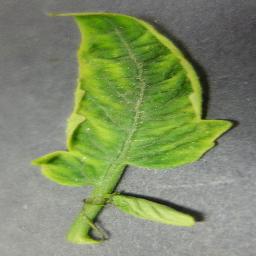
Label: Tomato___Tomato_Yellow_Leaf_Curl_Virus